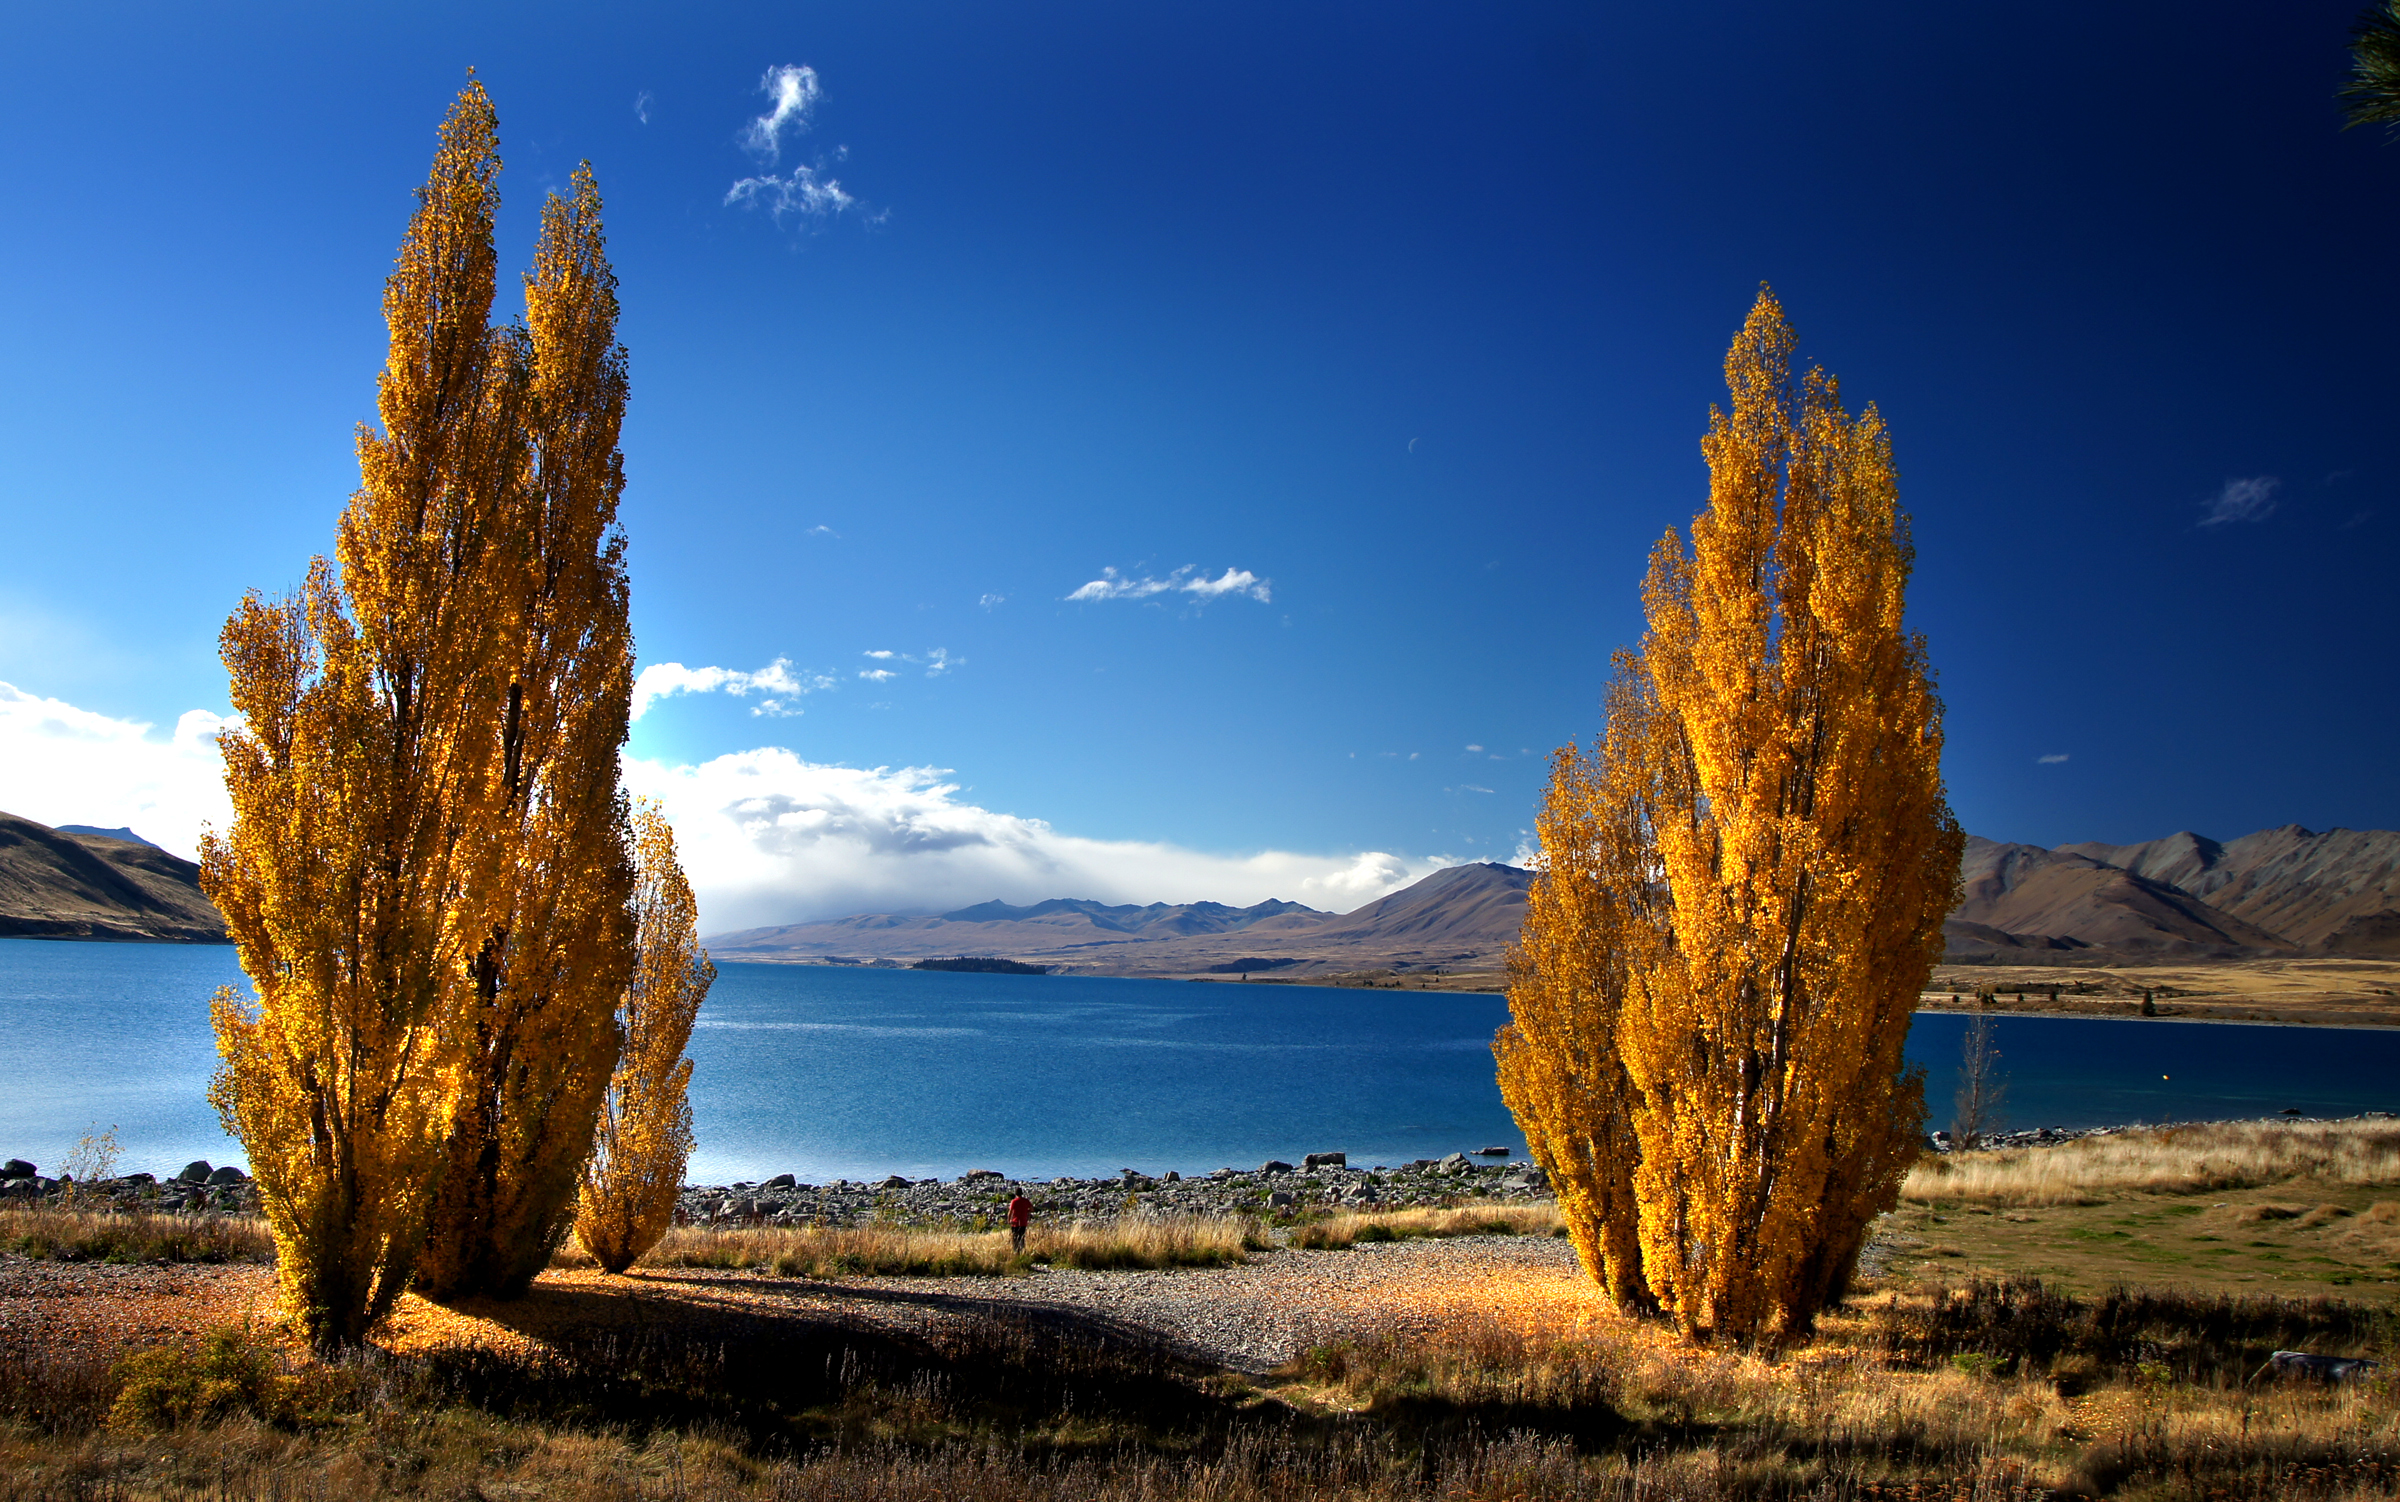
landscape, sea, coast, tree, nature, grass, rock, horizon, wilderness, mountain, cloud, plant, sky, sunrise, sunset, sunlight, morning, fall, hill, lake, dawn, dusk, evening, reflection, autumn, scenery, yellow, trees, publicdomain, seasons, newzealand, poplartrees, fallcolors, treeswillow, southislandyellow, treesgolden, grass family, woody plant, mountainous landforms